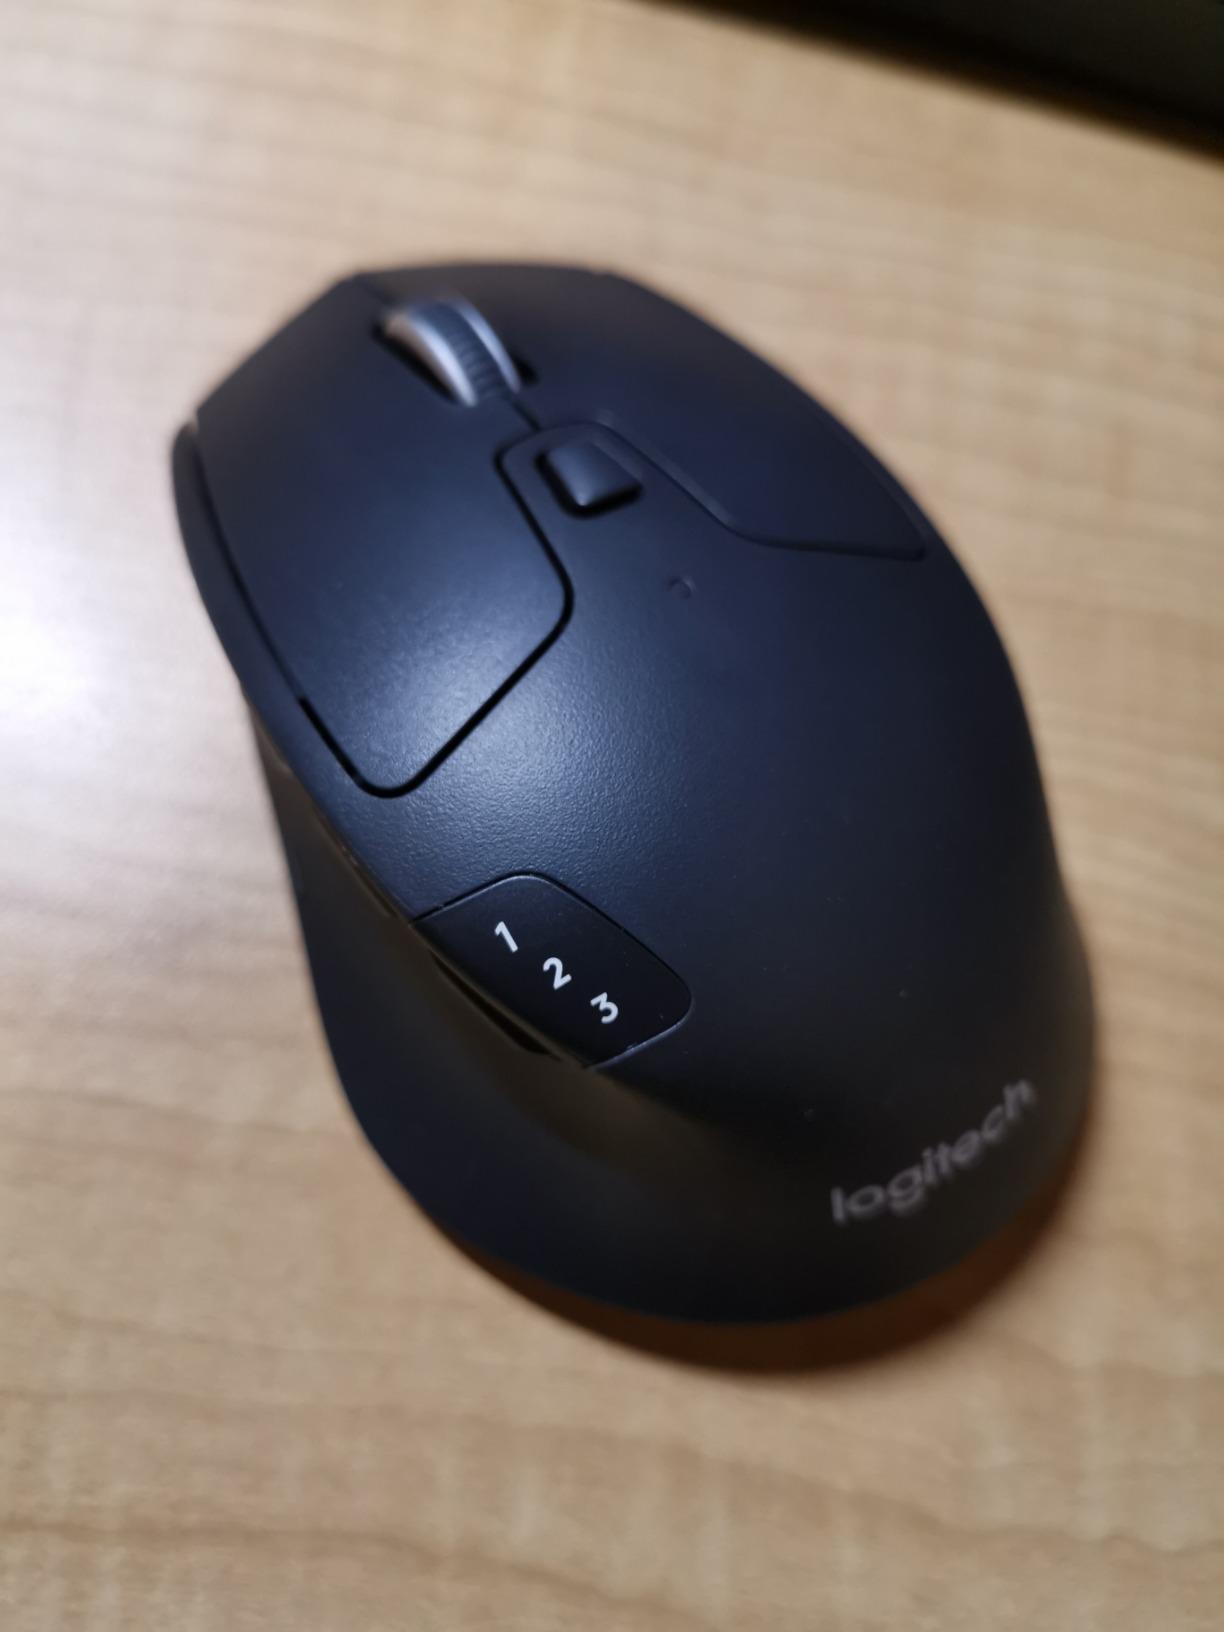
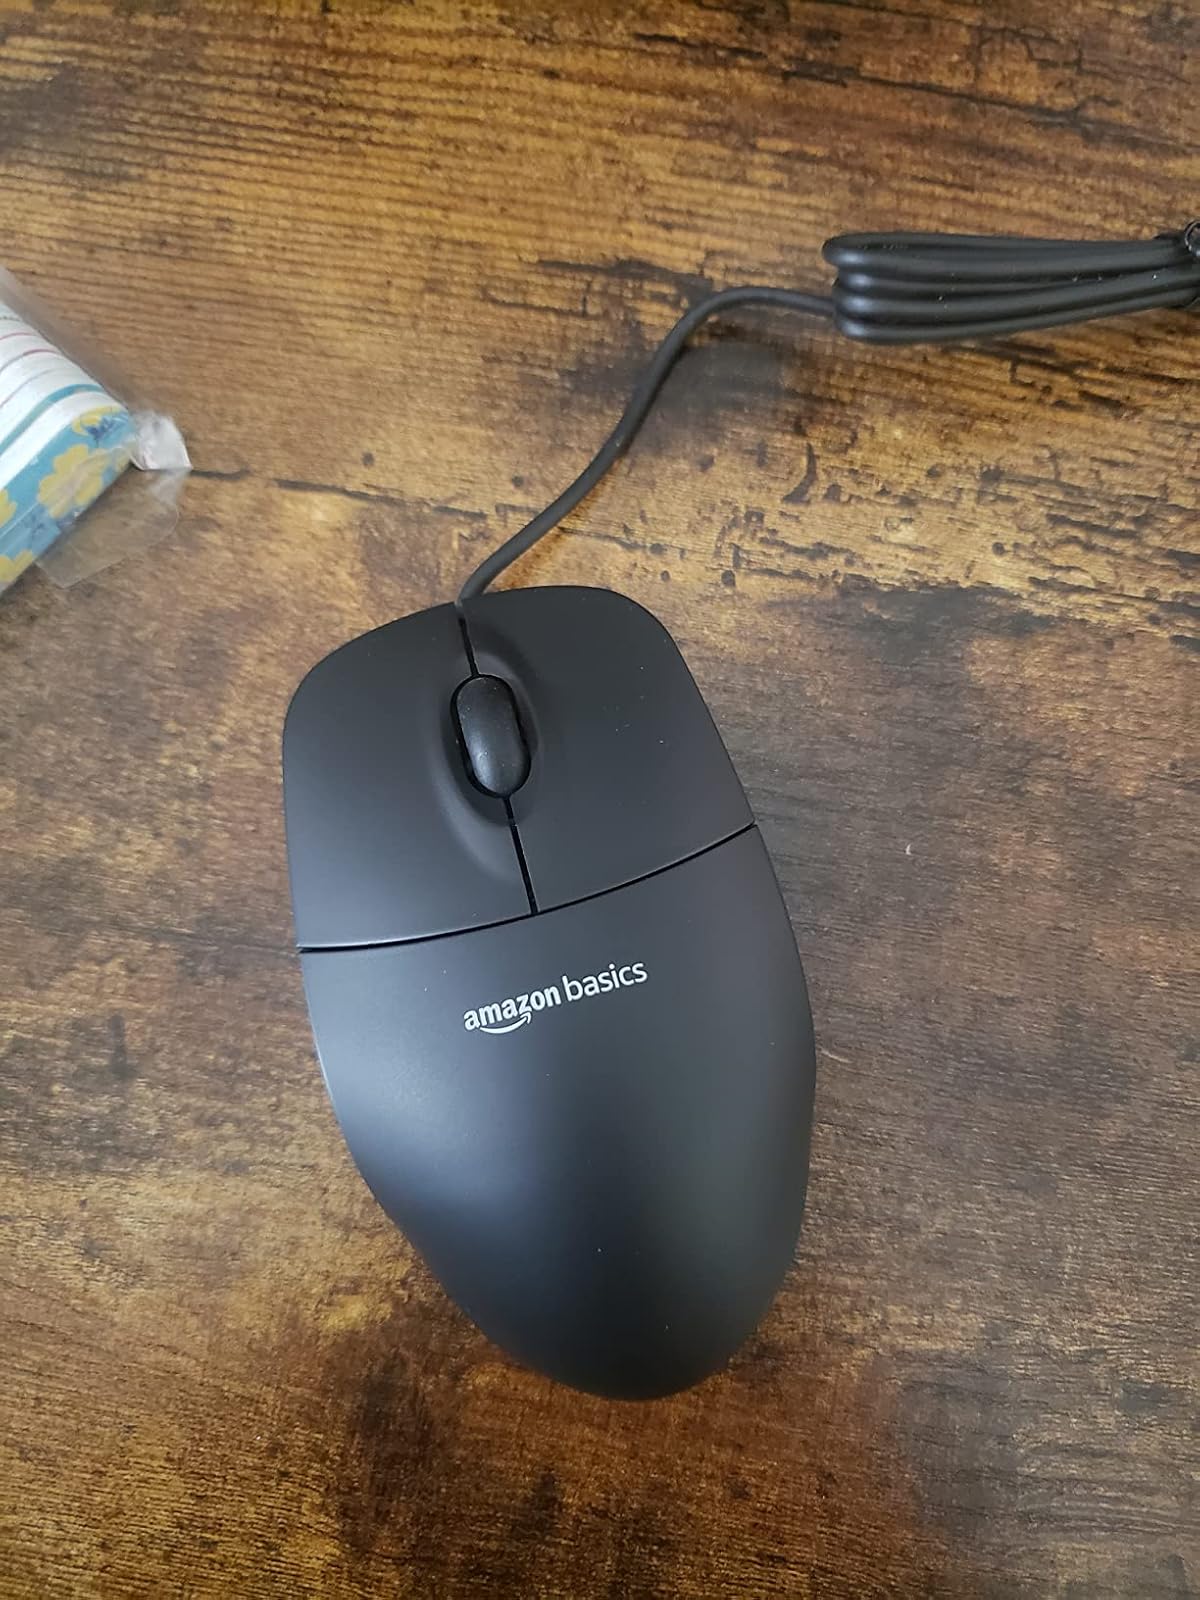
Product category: mouse
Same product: no